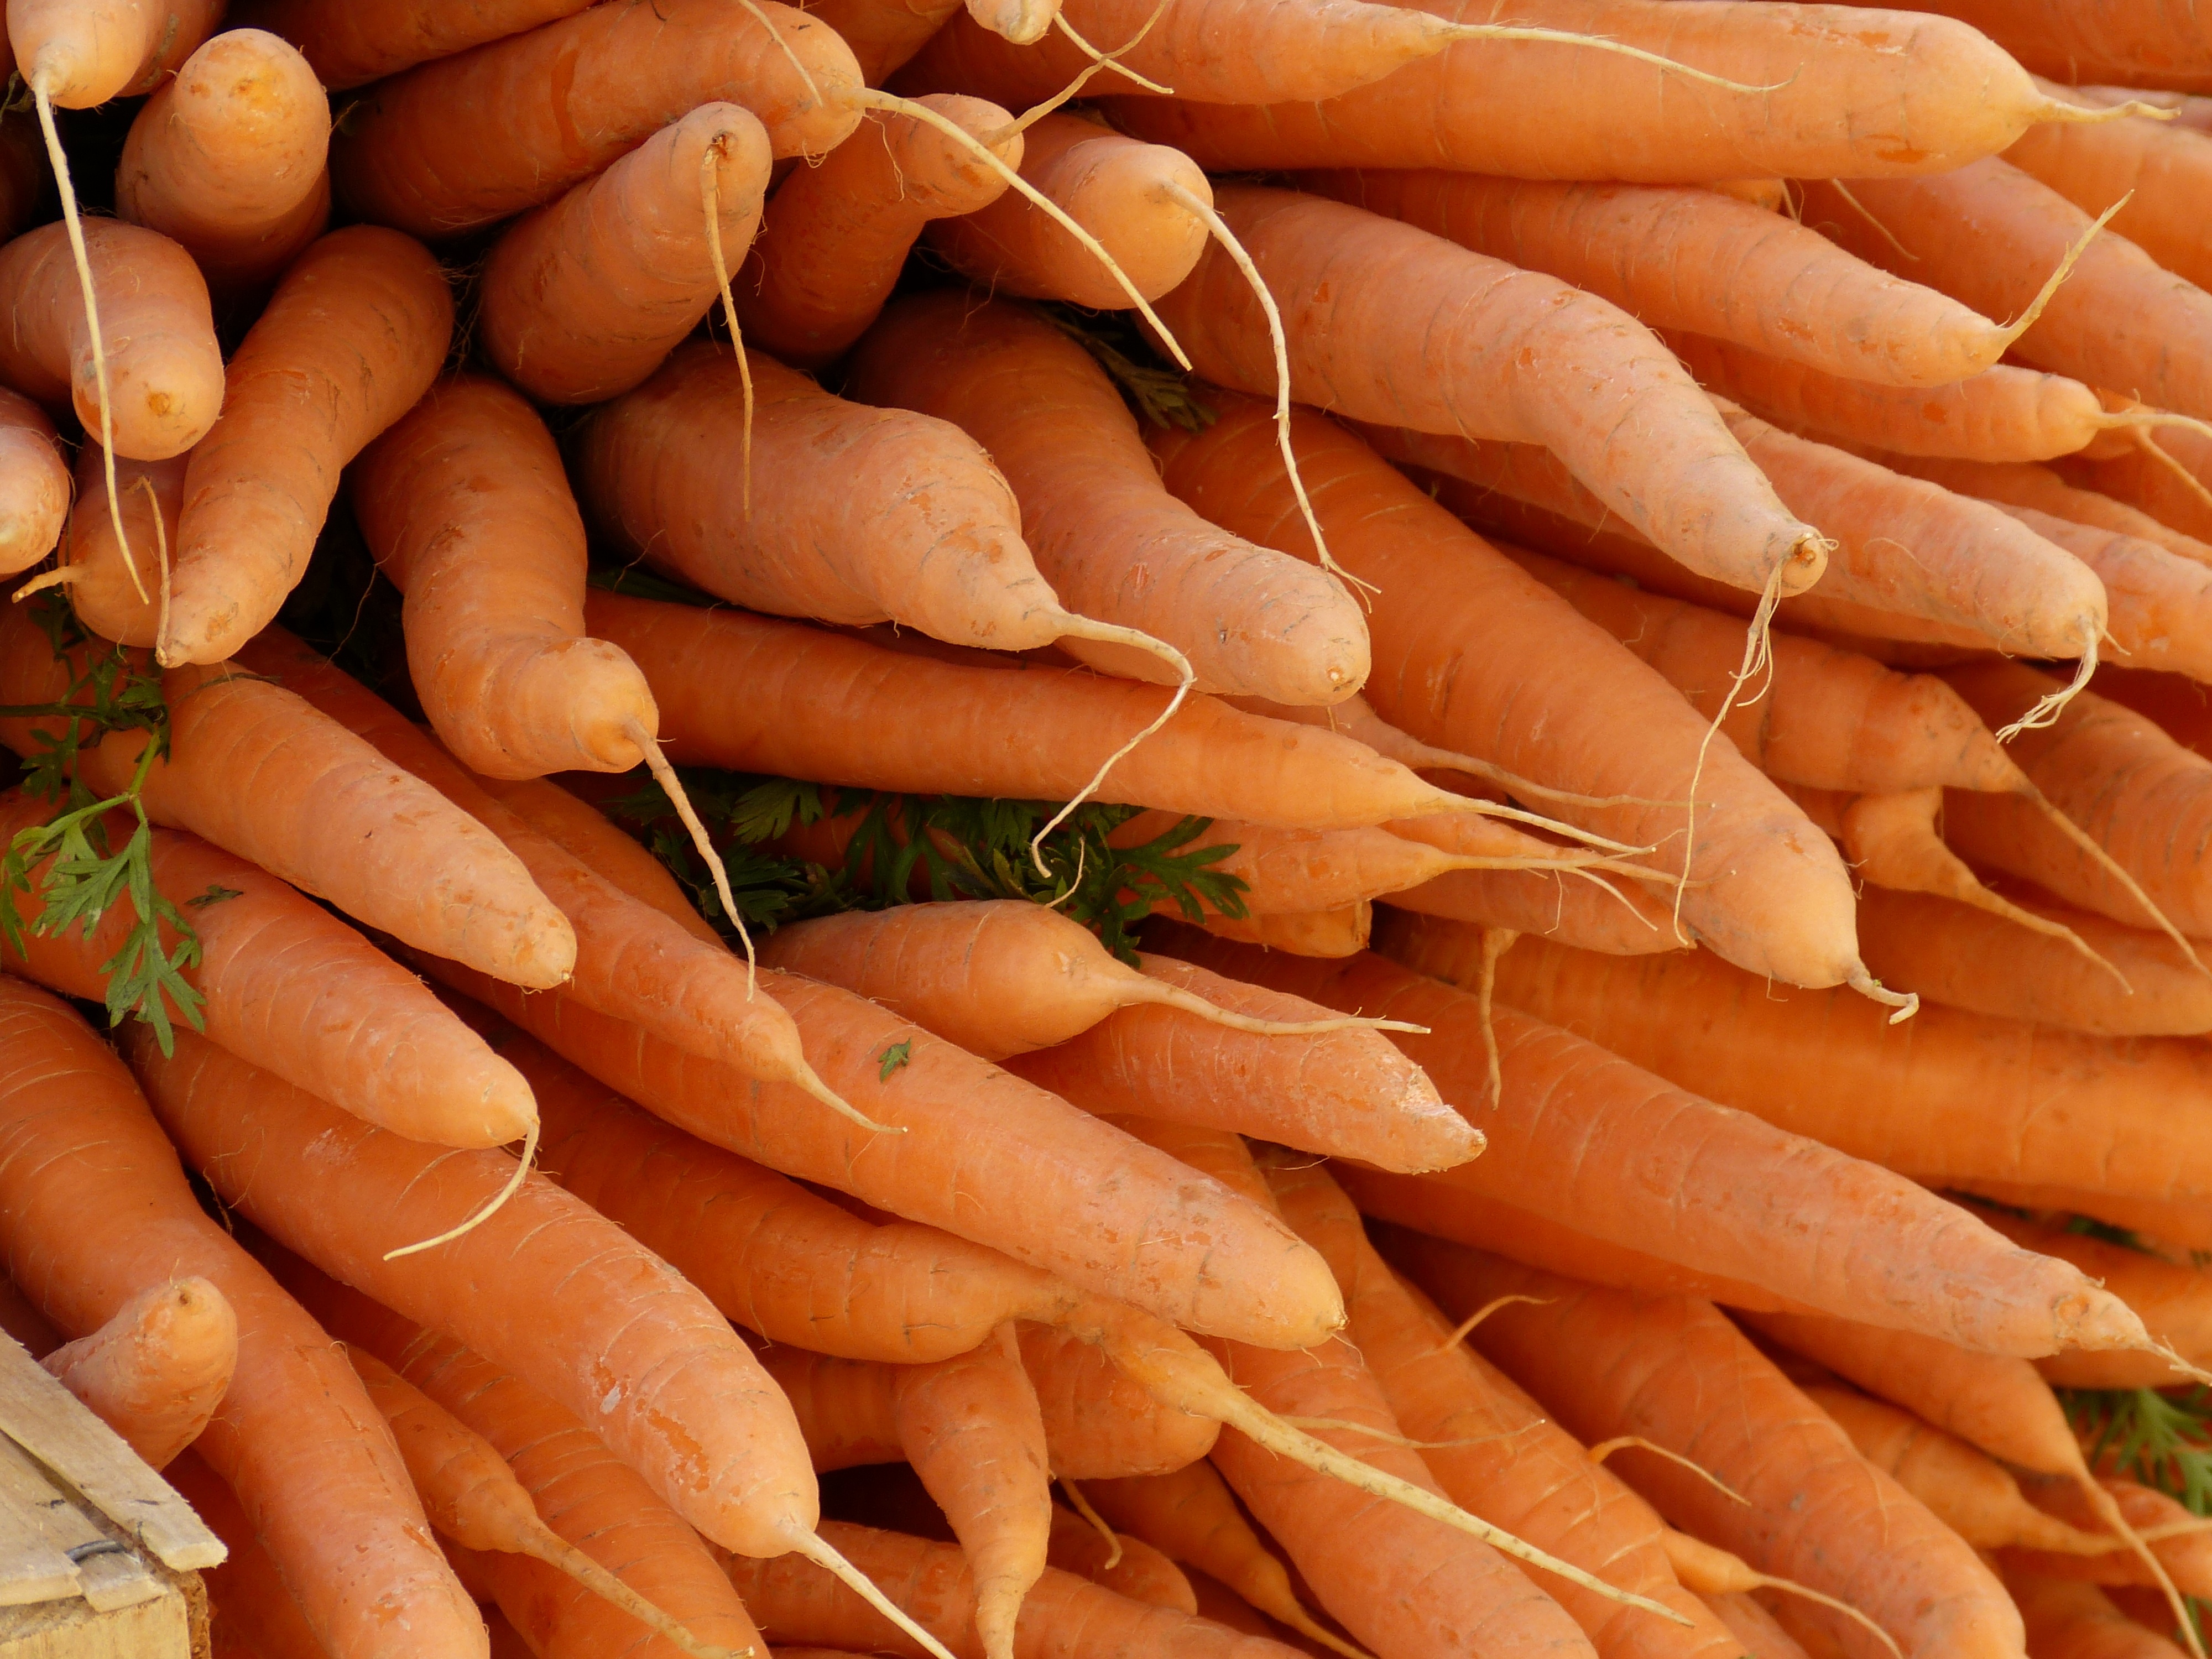
food, harvest, produce, vegetable, kitchen, market, healthy, carrot, nutrition, vegetables, carrots, vienna sausage, grass family